Economic impact of the COVID-19 pandemic

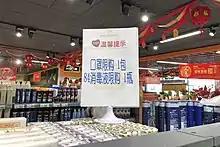
A notice at a supermarket in Beijing, which says each person can only buy one pack of surgical masks and one bottle of 84 disinfectant liquid a day

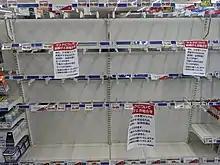
Shelves in a pharmacy in Japan sold out of masks on 3 February 2020

As the epidemic accelerated, the mainland market saw a shortage of face masks due to the increased need from the public. It was reported that Shanghai customers had to queue for nearly an hour to buy a pack of face masks which was sold out in another half an hour. Some stores hoarded supplies, driving up prices, so the market regulator cracked down on such acts. The shortage will not be relieved until late February, when most workers return from the New Year vacation, according to Lei Limin, an expert in the industry.